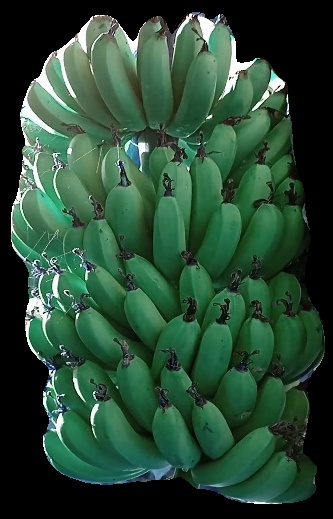
Variety: pachbale
Grade: grade1